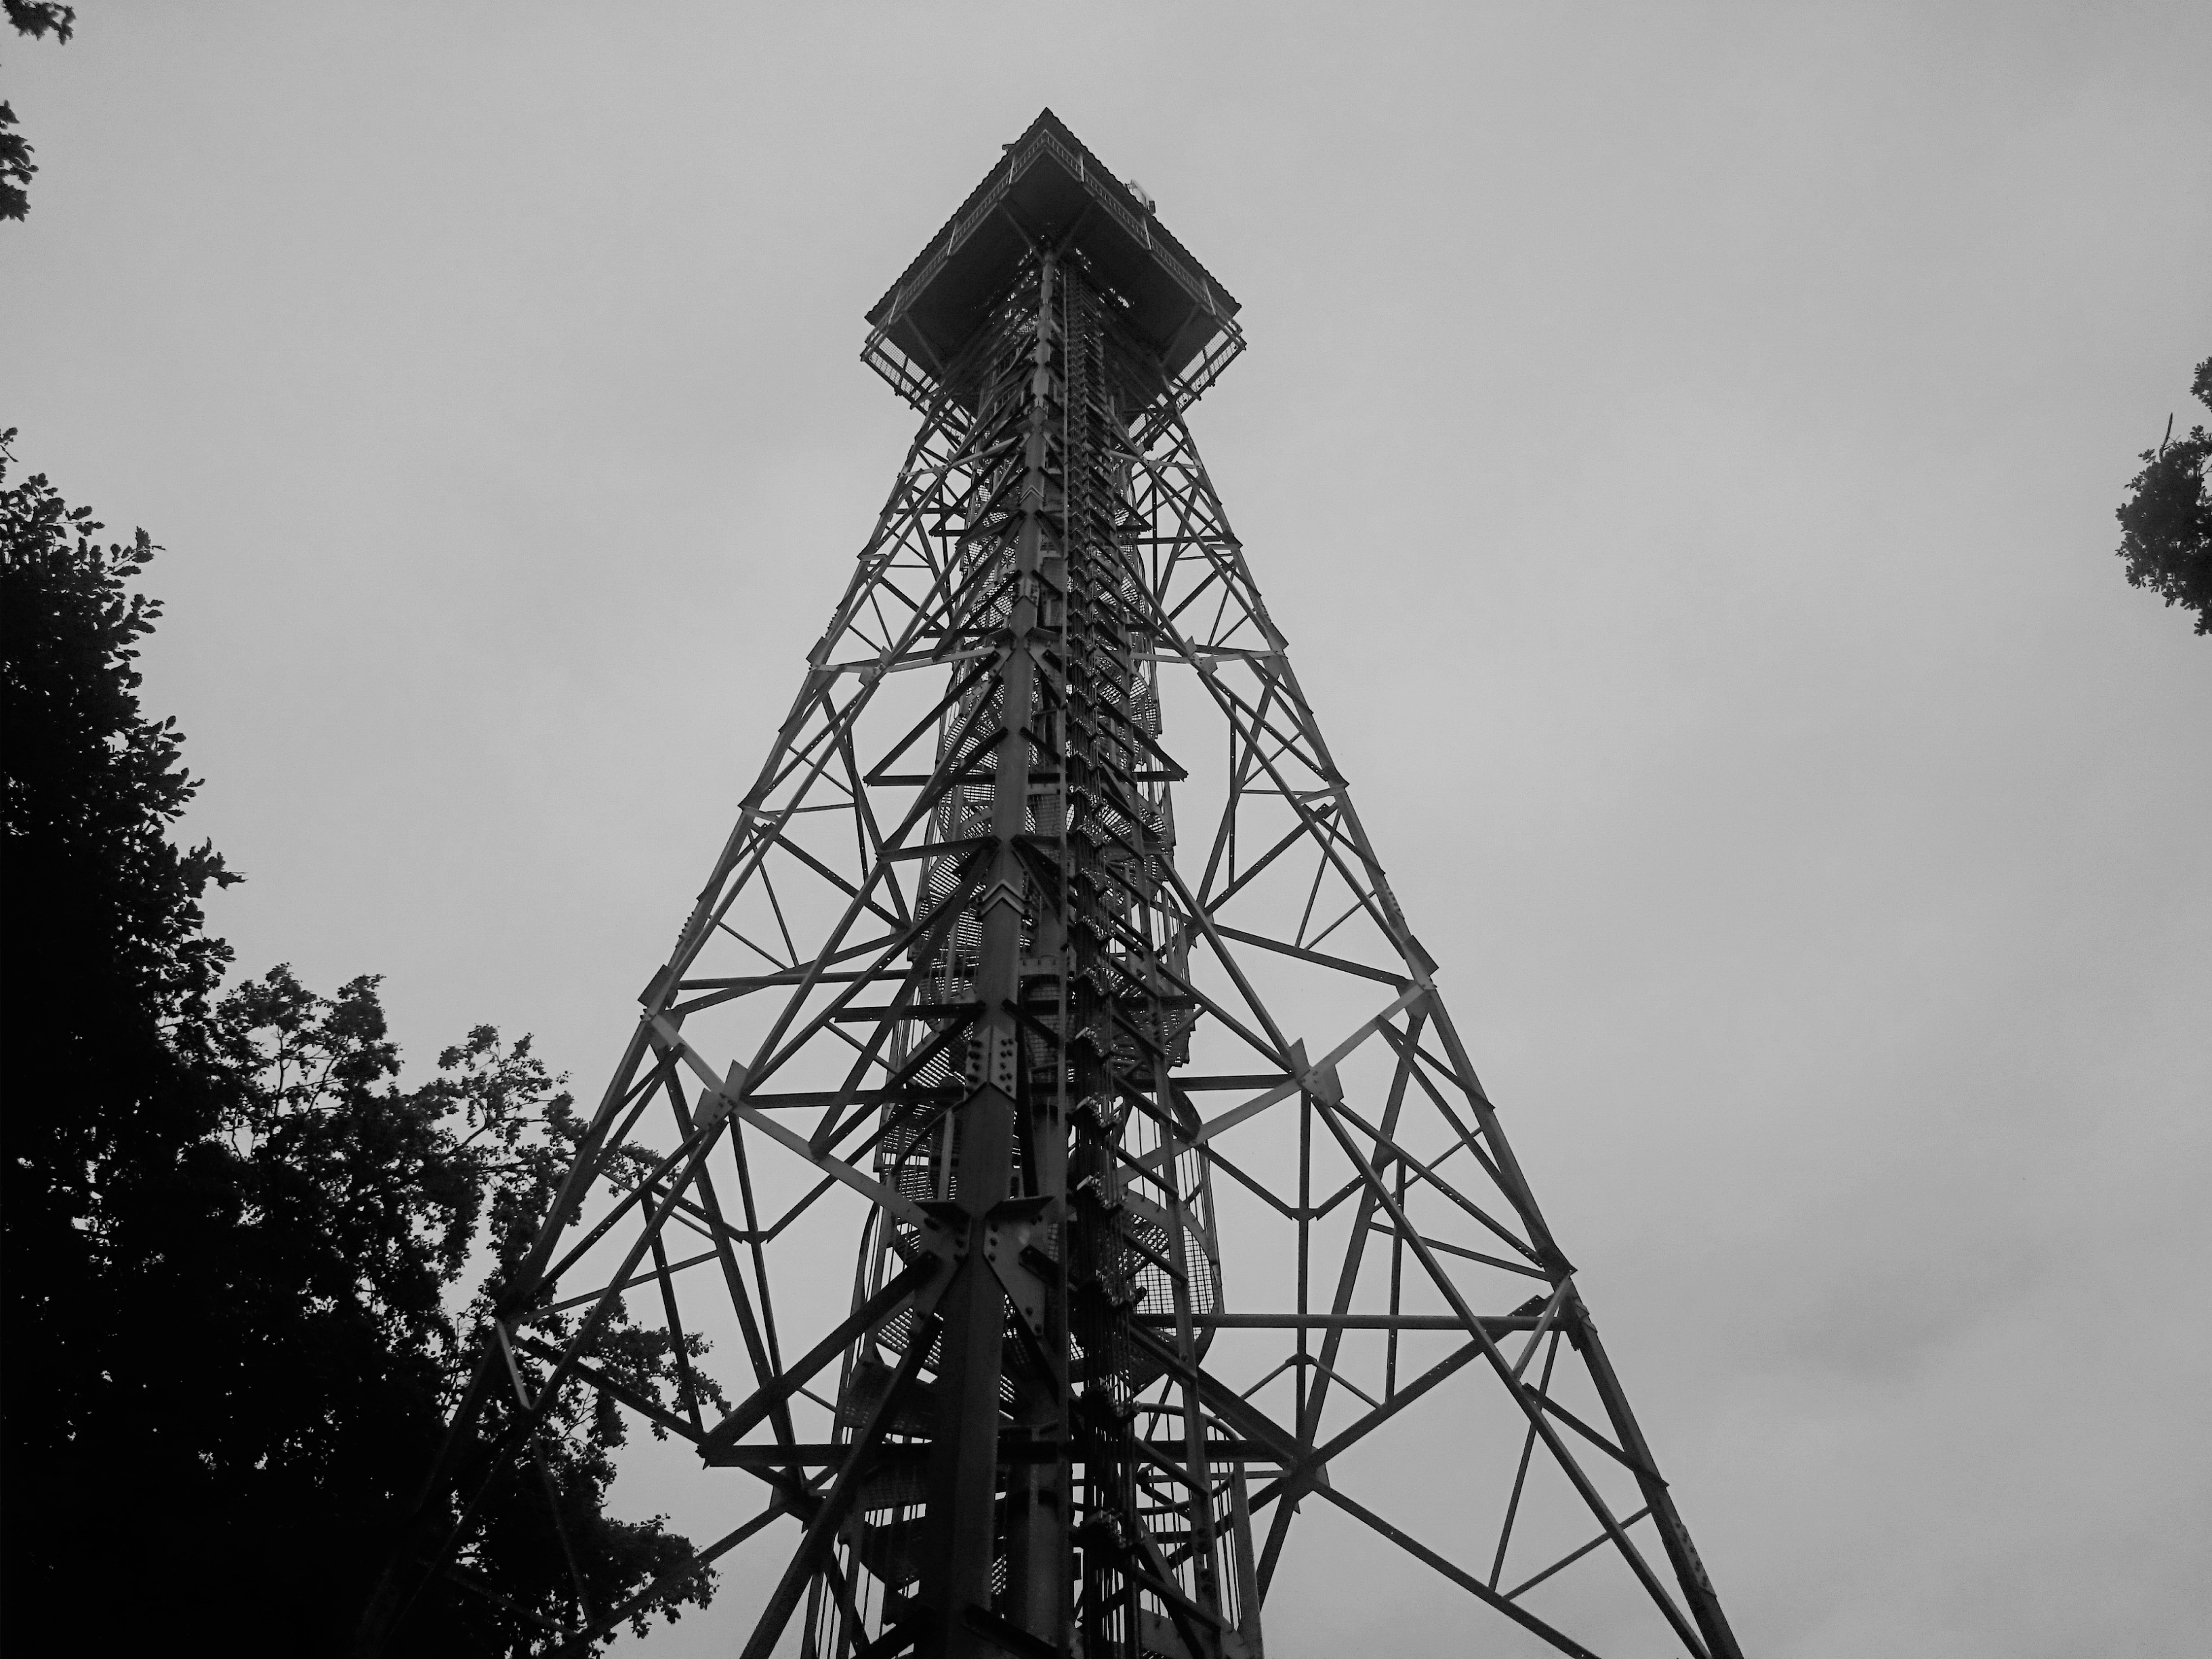
tree, black and white, sky, lookout, line, tower, mast, electricity, monochrome, black white, spire, transmission tower, transmitter, monochrome photography, overhead power line